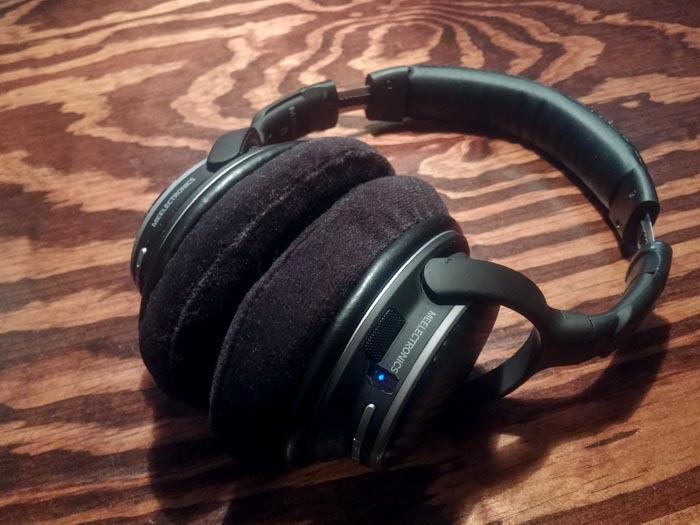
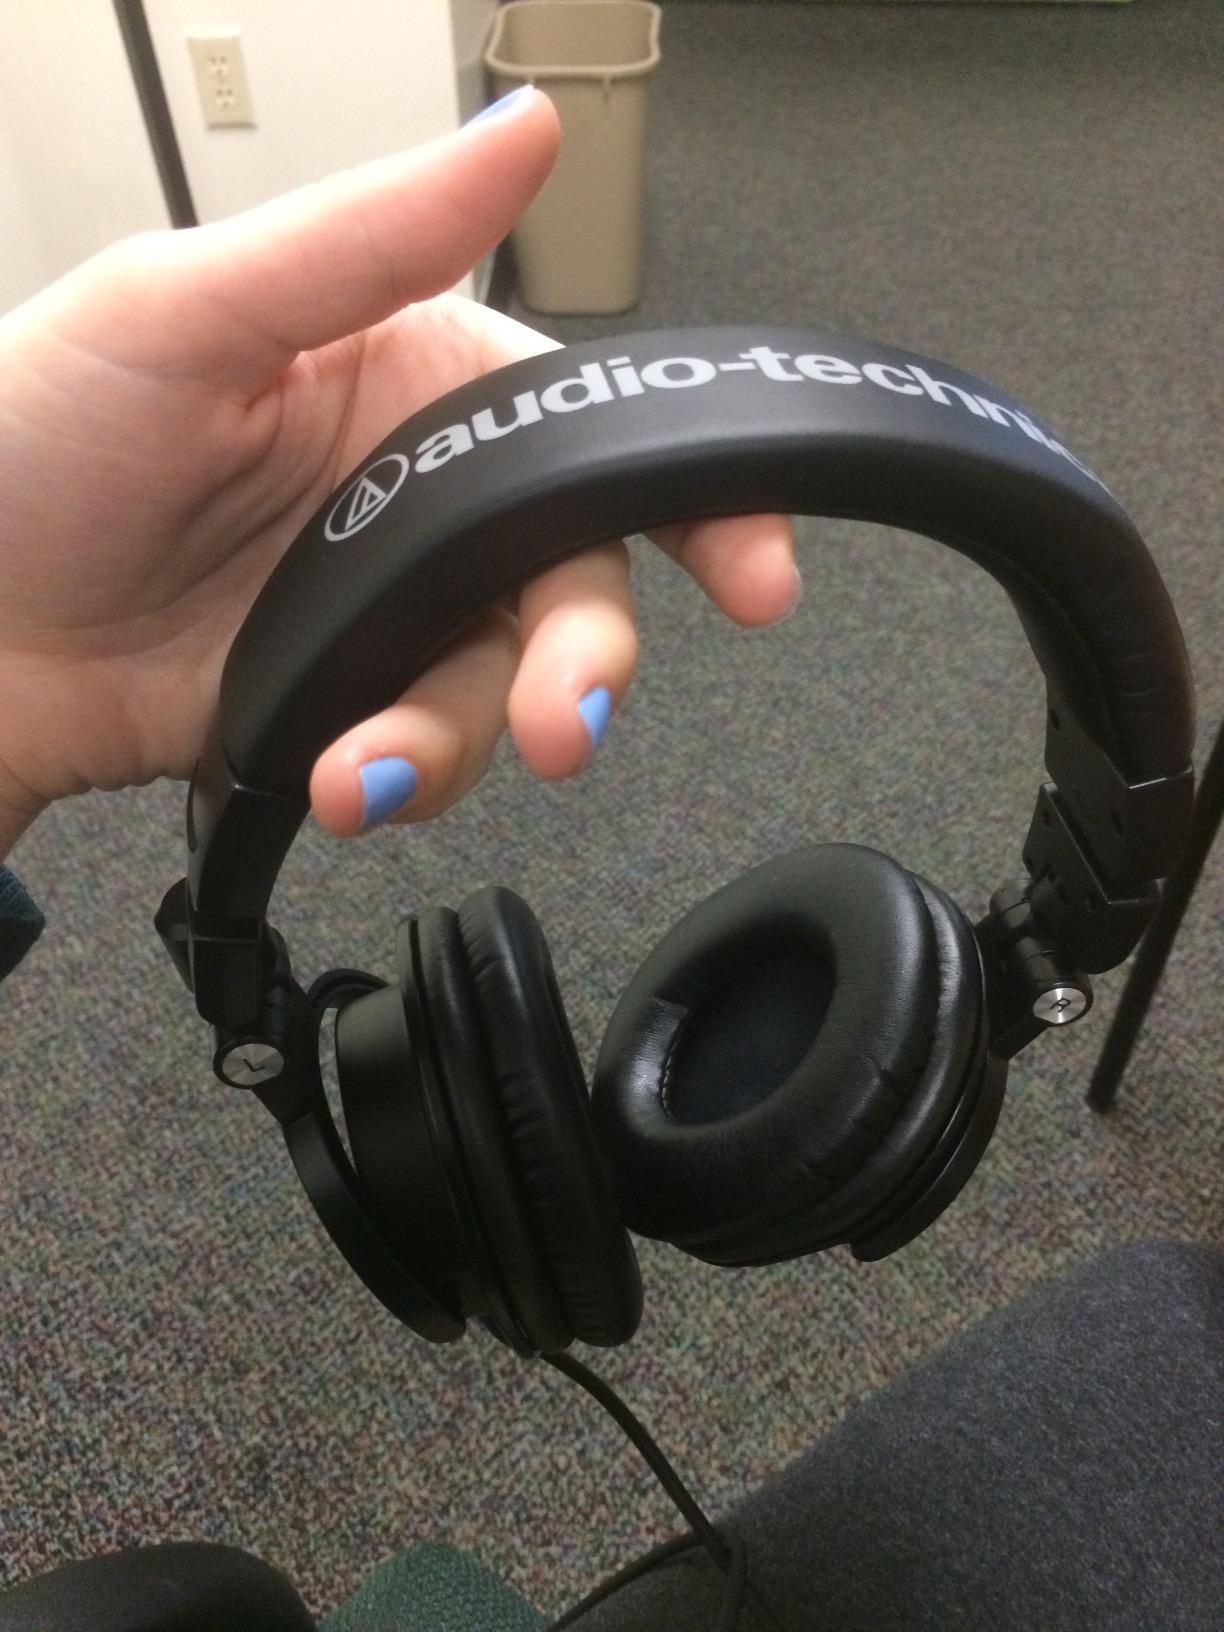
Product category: headphones
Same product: no